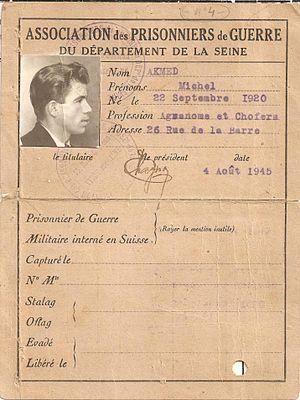
La carte d’identité de L'Association des prisonniers de guerre du département de la Seine pour Akmed Michel (allégué Ahmadiyya Jabrayilov)